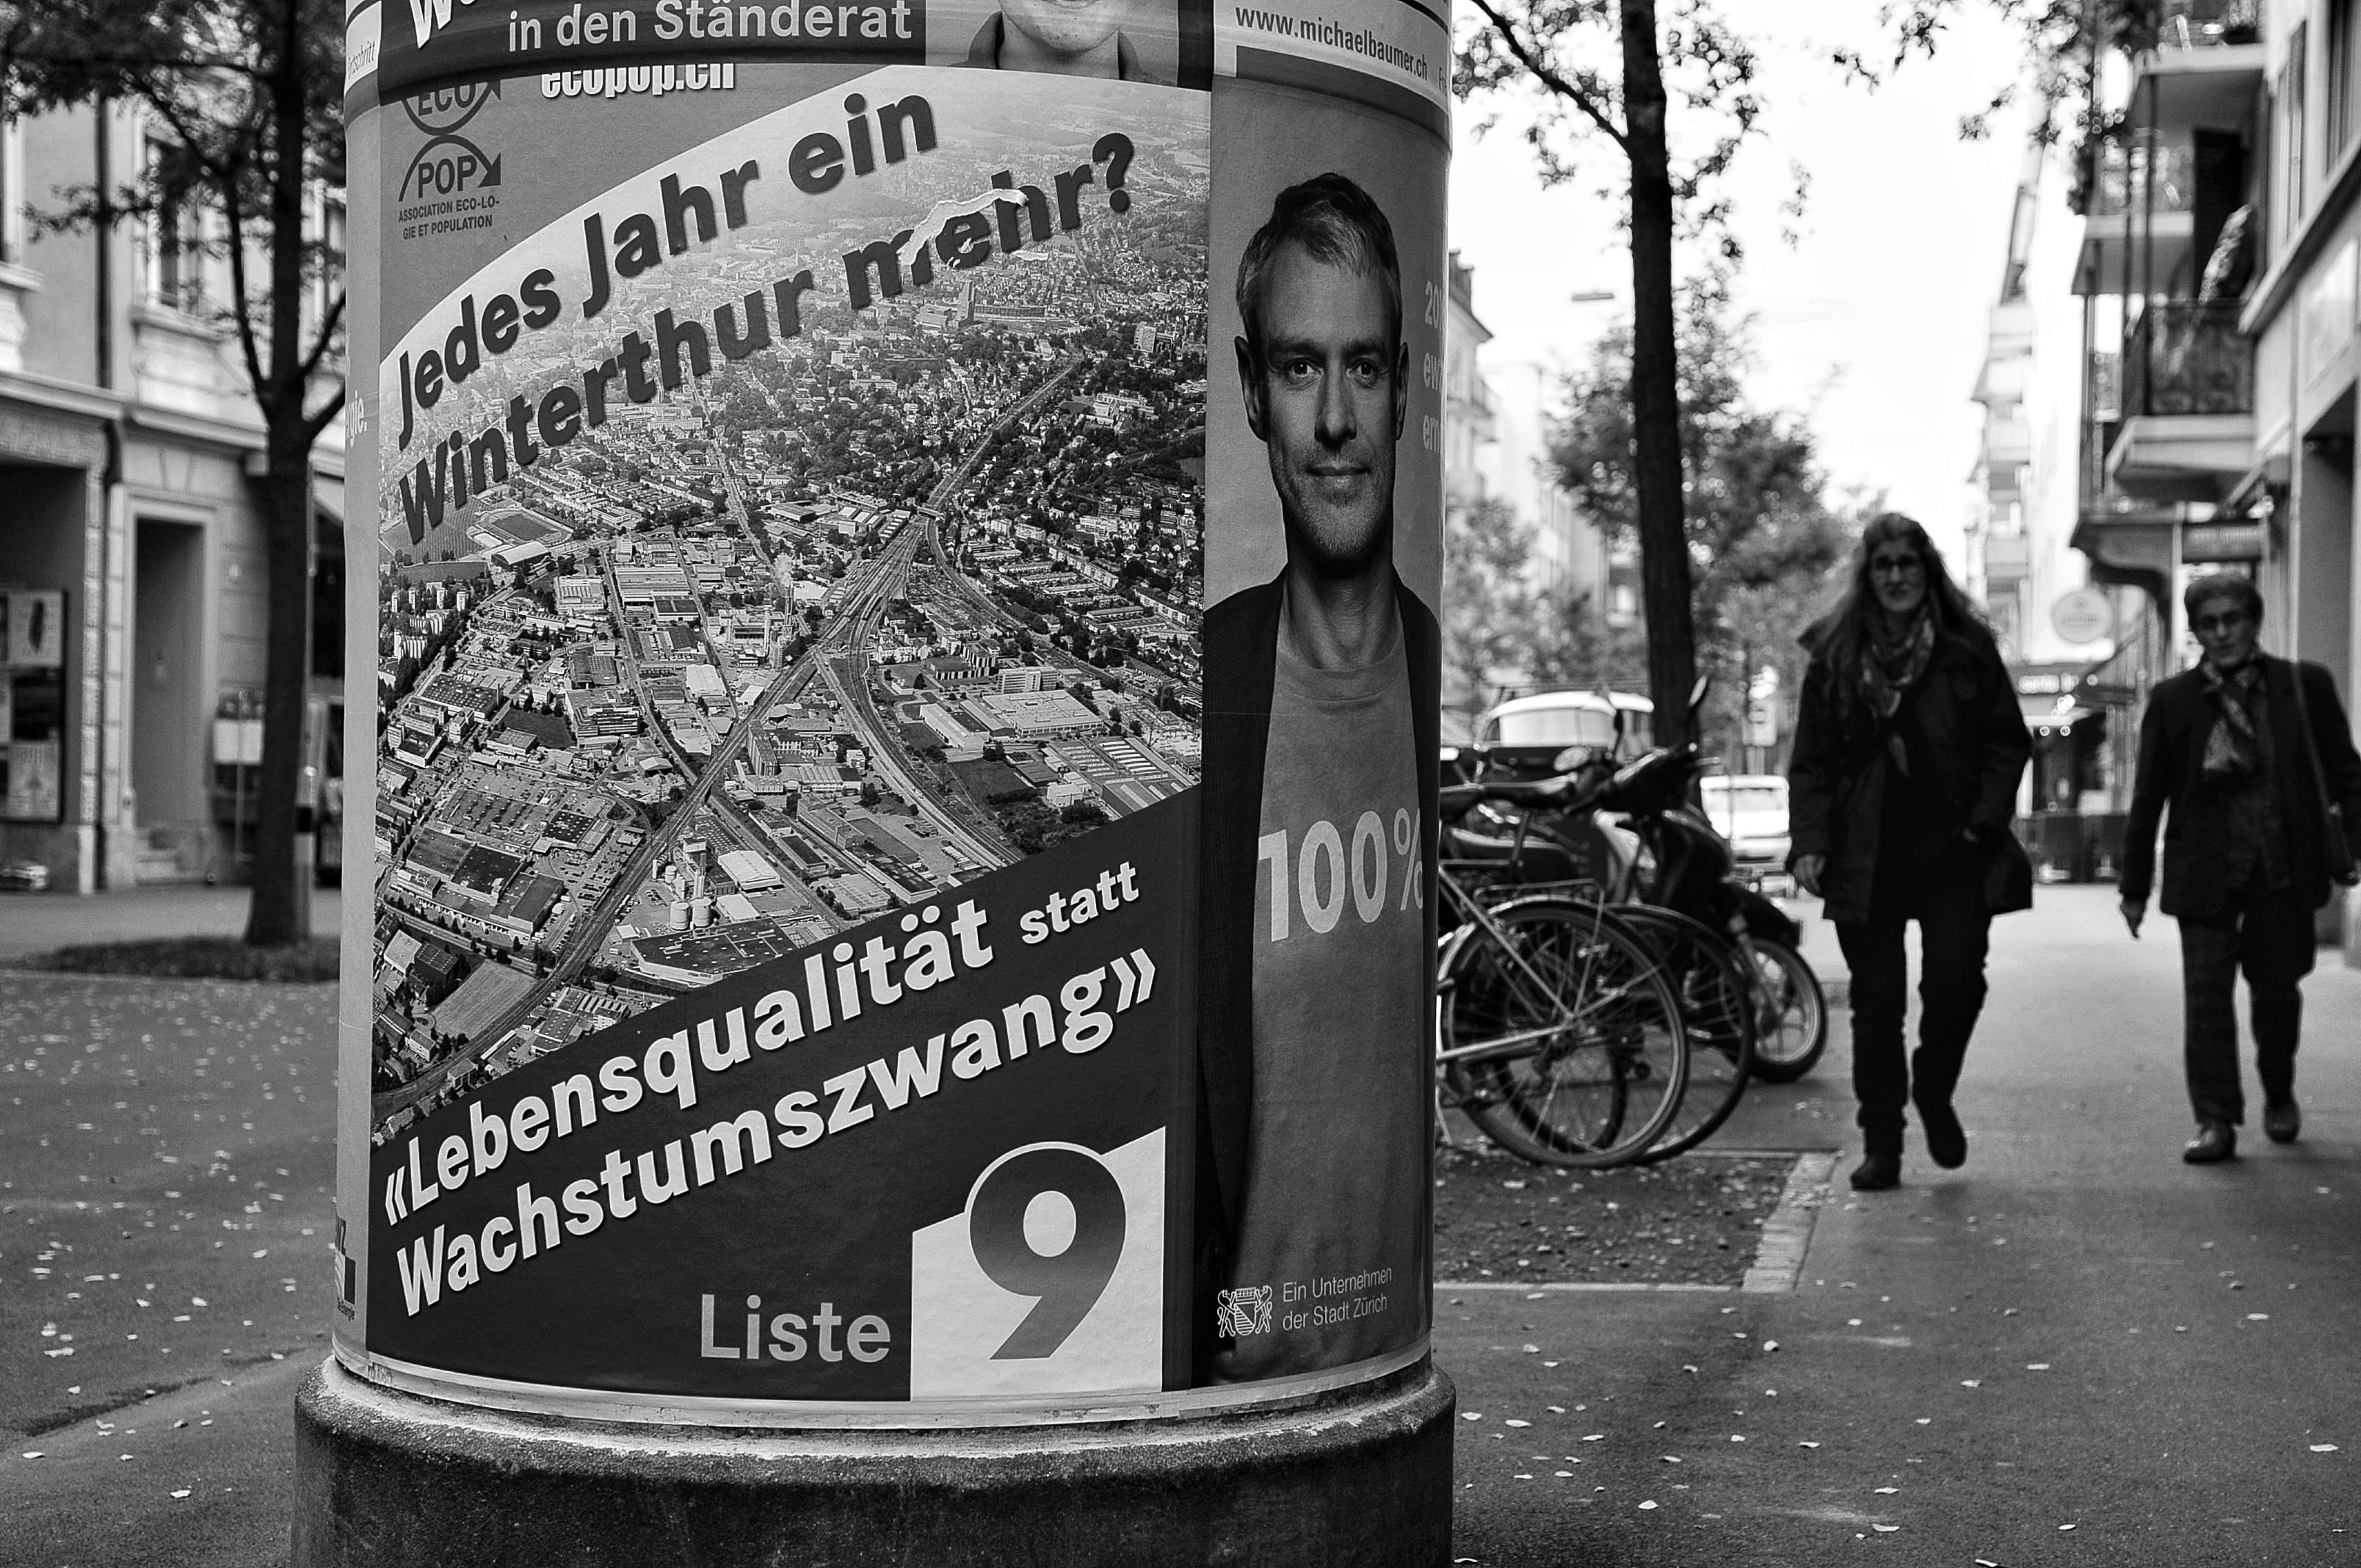
pedestrian, black and white, people, road, street, photography, urban, advertising, nikon, black, monochrome, lane, flickr, bw, infrastructure, photograph, snapshot, streetart, ch, schweiz, switzerland, herbst, zri, zurich, blancoynegro, snapseed, schwarzundweiss, demonstration, passanten, wahlkampf, thomas8047, onthestreets, iamnikon, d300s, blackandwithe, streetartstreetlife, 175528, langstrasse, zurichstreets, canvassing, wahlplakateschweiz, wahlen, wahlpropaganda, liste9, monochrome photography